Darius Cozmic Collection

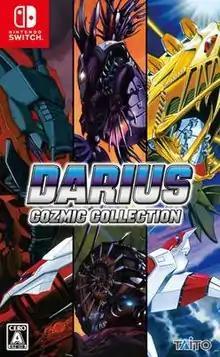

is a compilation of "Darius" scrolling shooter titles. It was released in Japan for the Nintendo Switch on February 28, 2019, and on PlayStation 4 on March 5, 2020. A worldwide release on both platforms followed on June 16, 2020. The Arcade arc of the collection was released in 2021 on Steam.